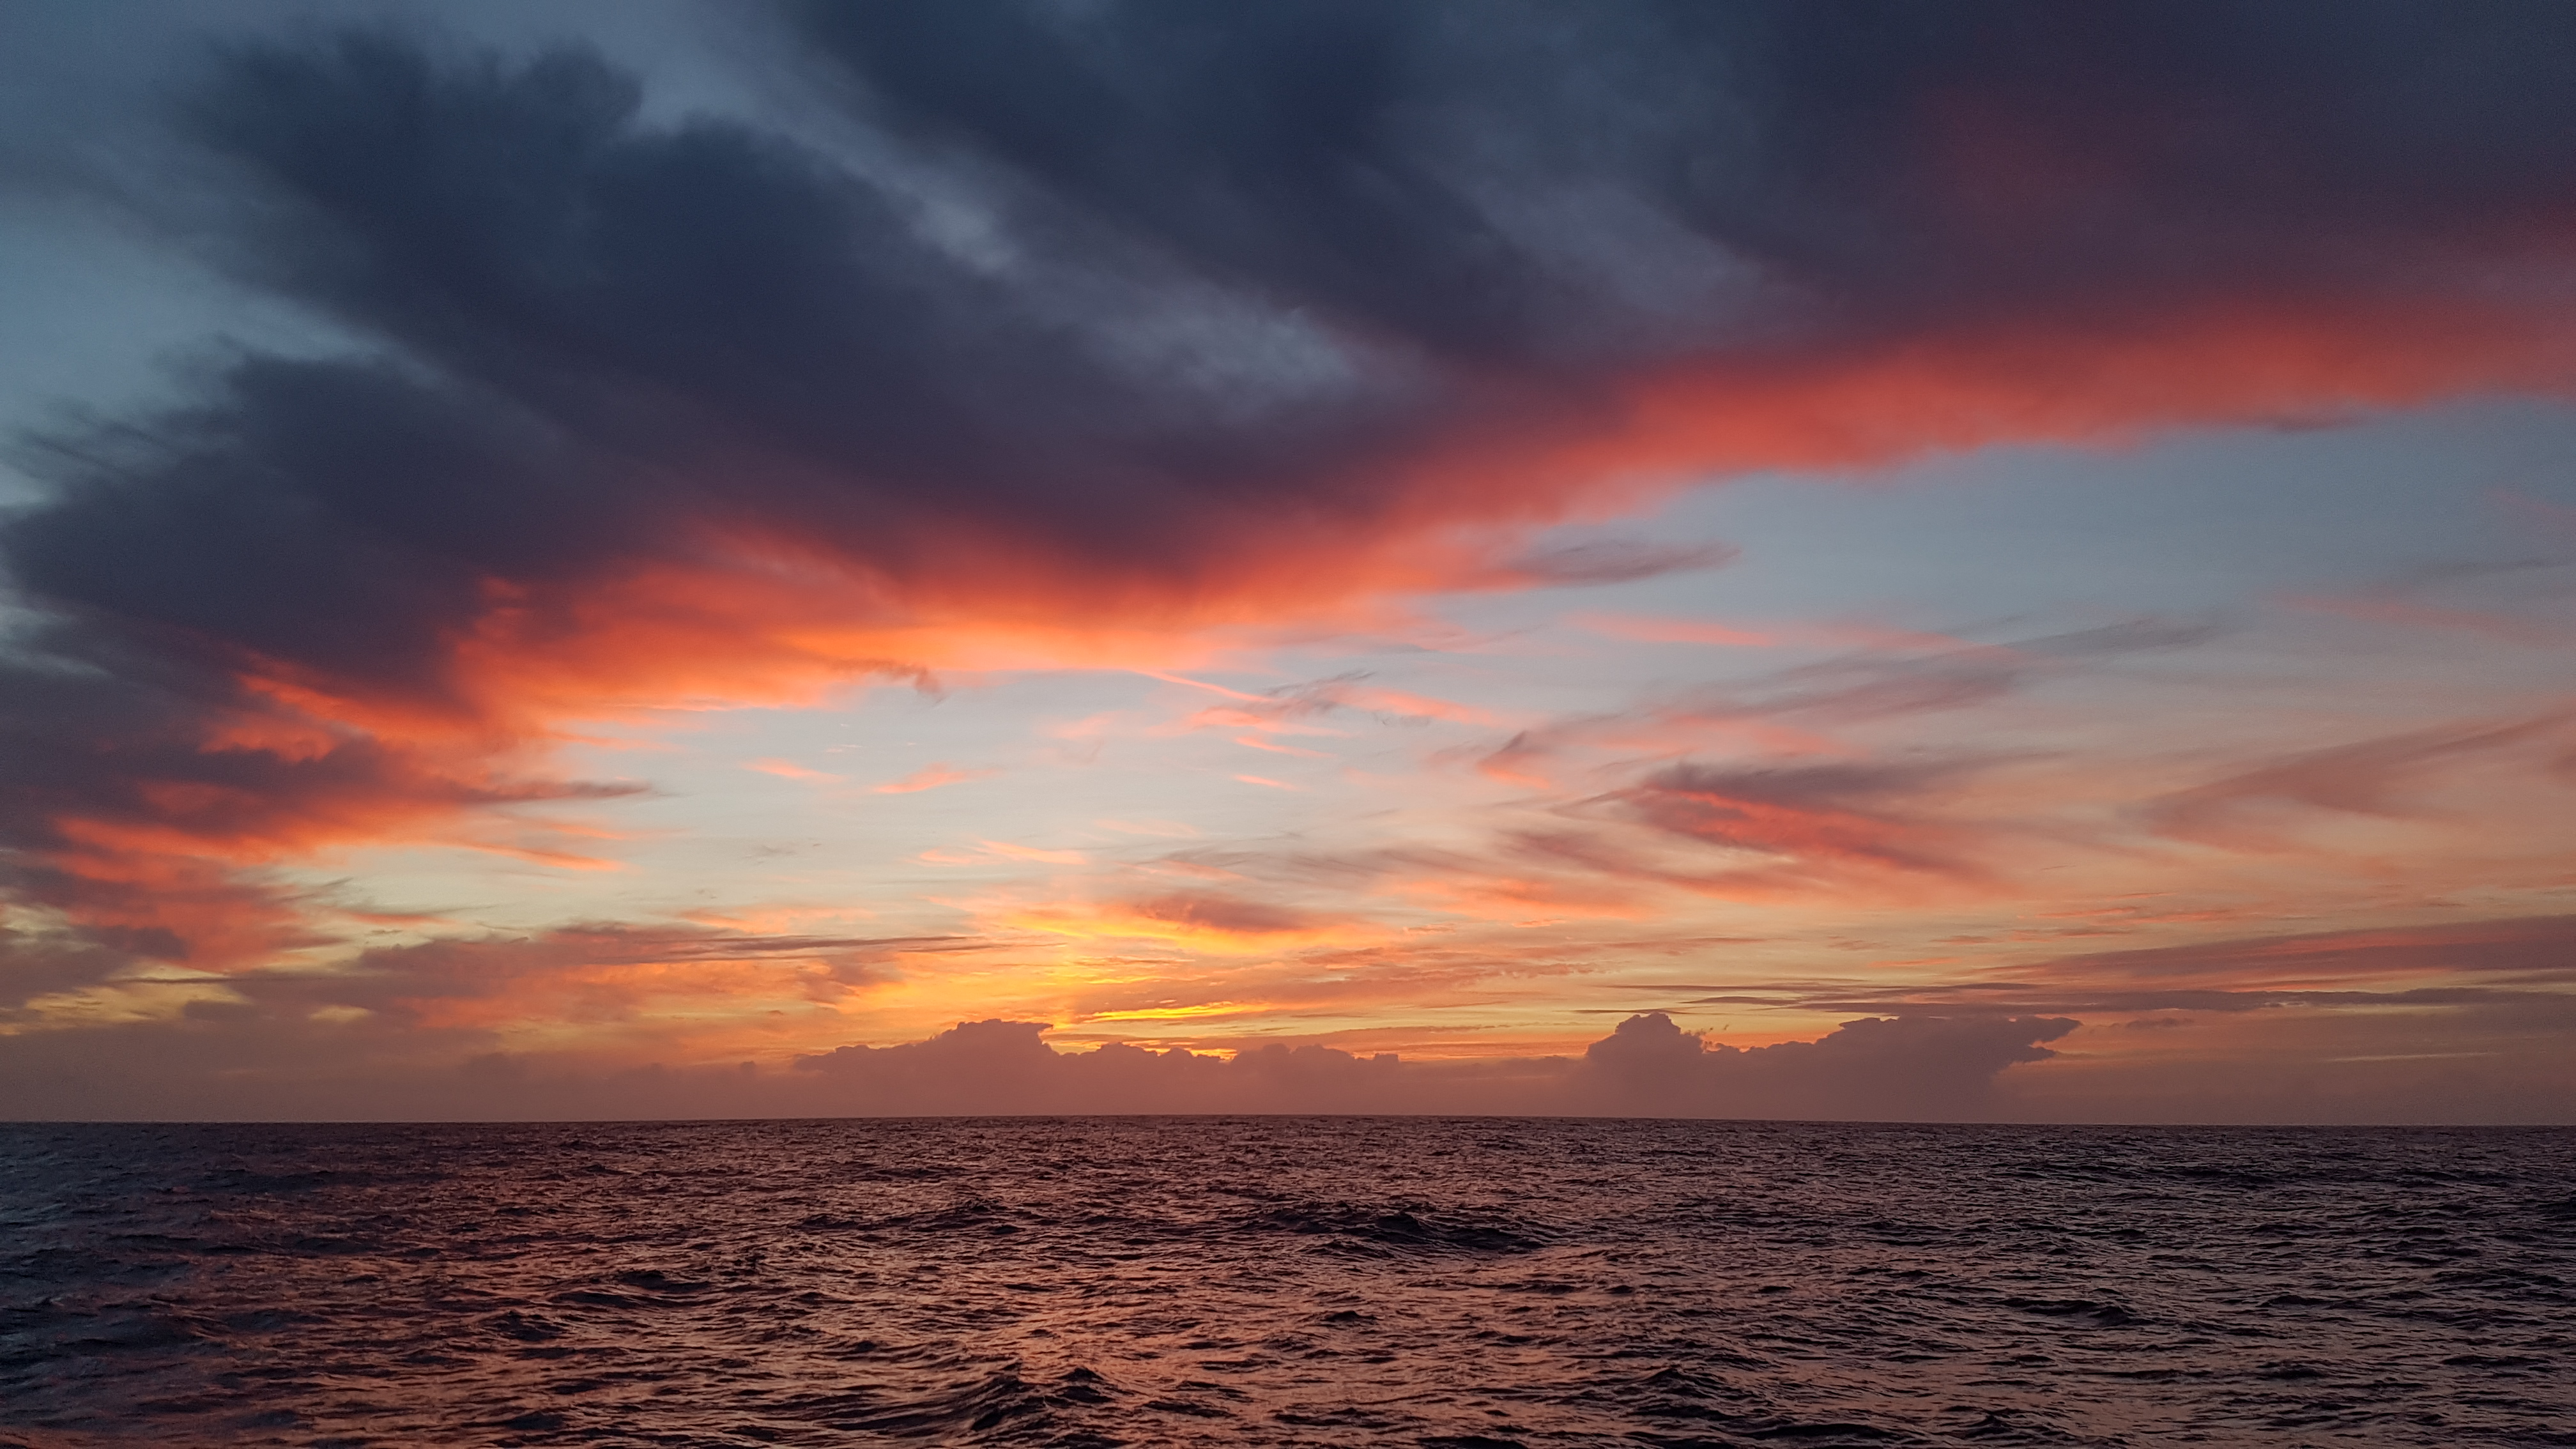
sunset, clouds, sky, horizon, afterglow, sea, cloud, sunrise, red sky at morning, ocean, evening, dusk, morning, water, calm, sound, dawn, atmosphere, vacation, coast, sunlight, tropics, landscape, cumulus, wave, beach, meteorological phenomenon, sun